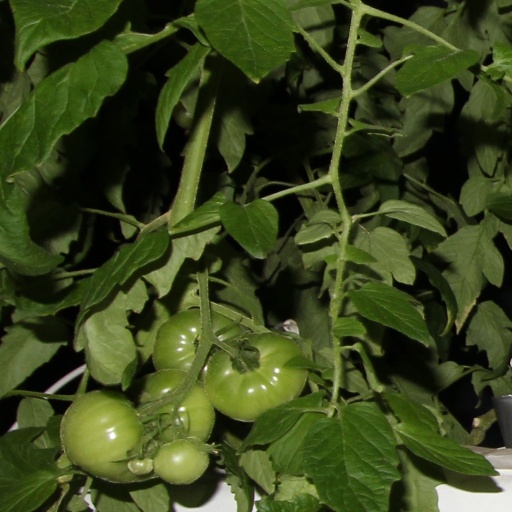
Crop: tomato